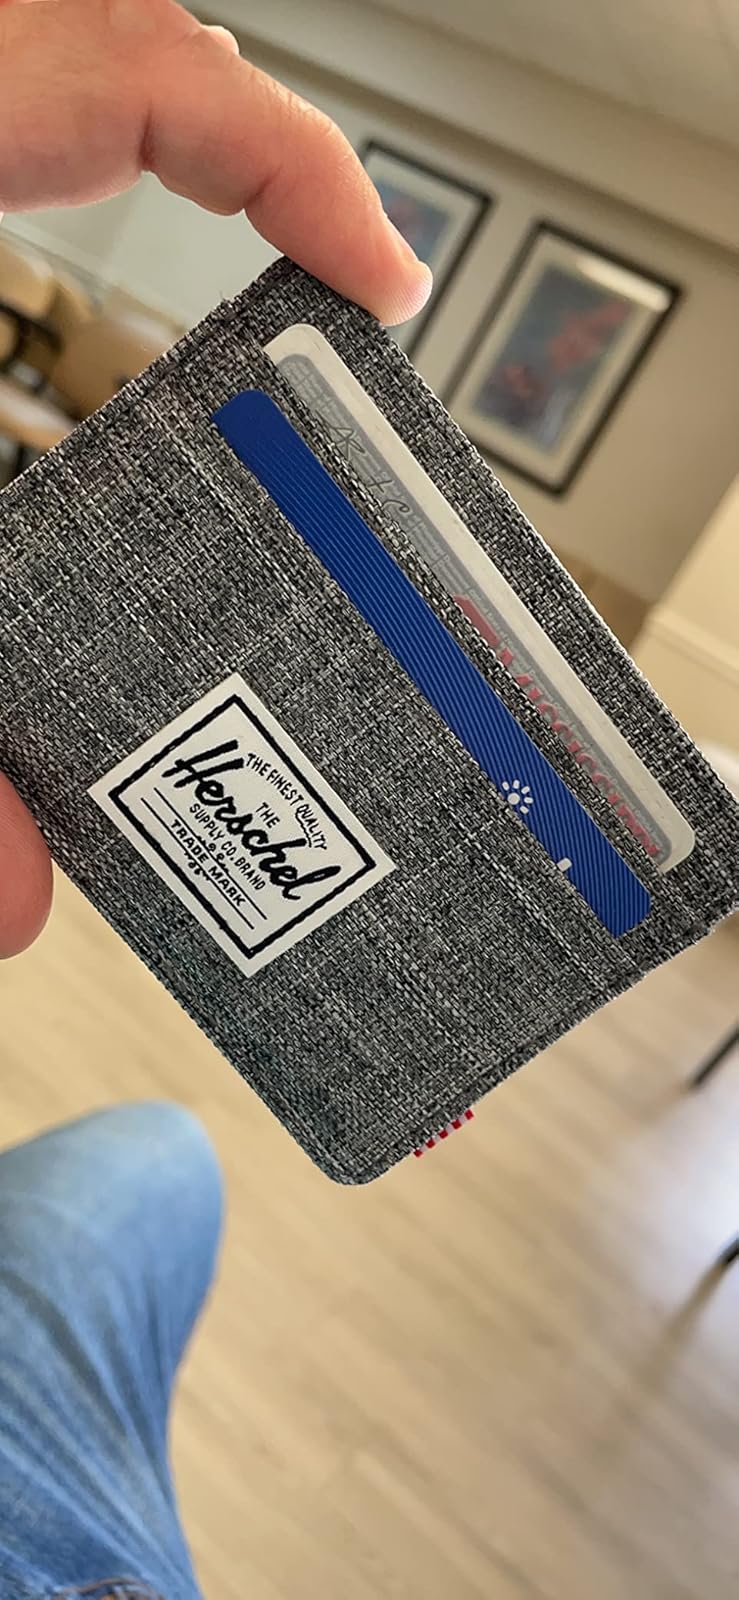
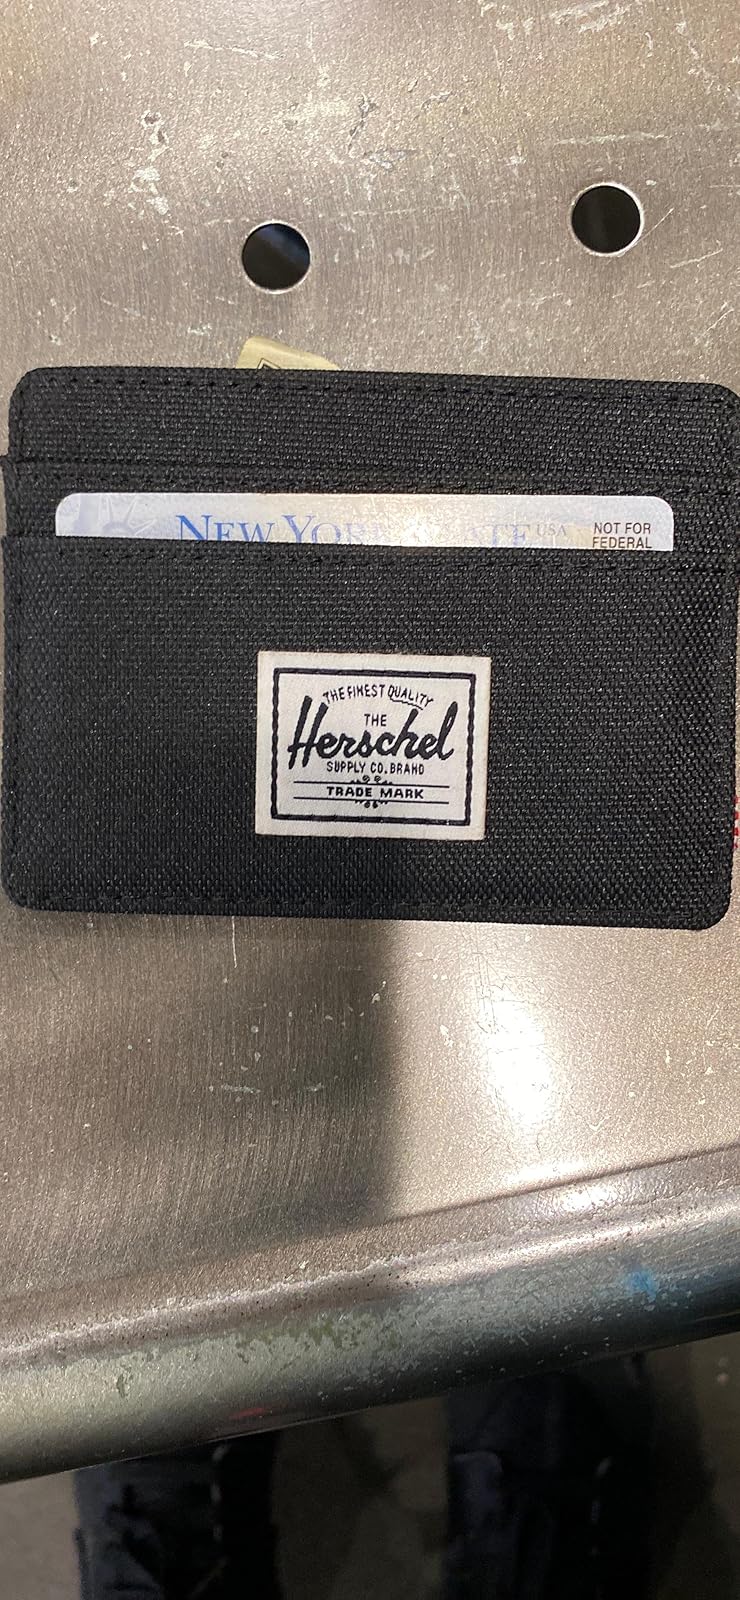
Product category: accessories_wallet
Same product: no